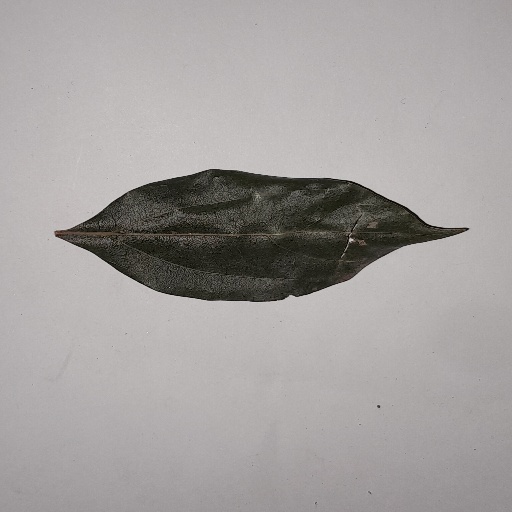
Species: Camphor
Leaf condition: Bacterial Spot